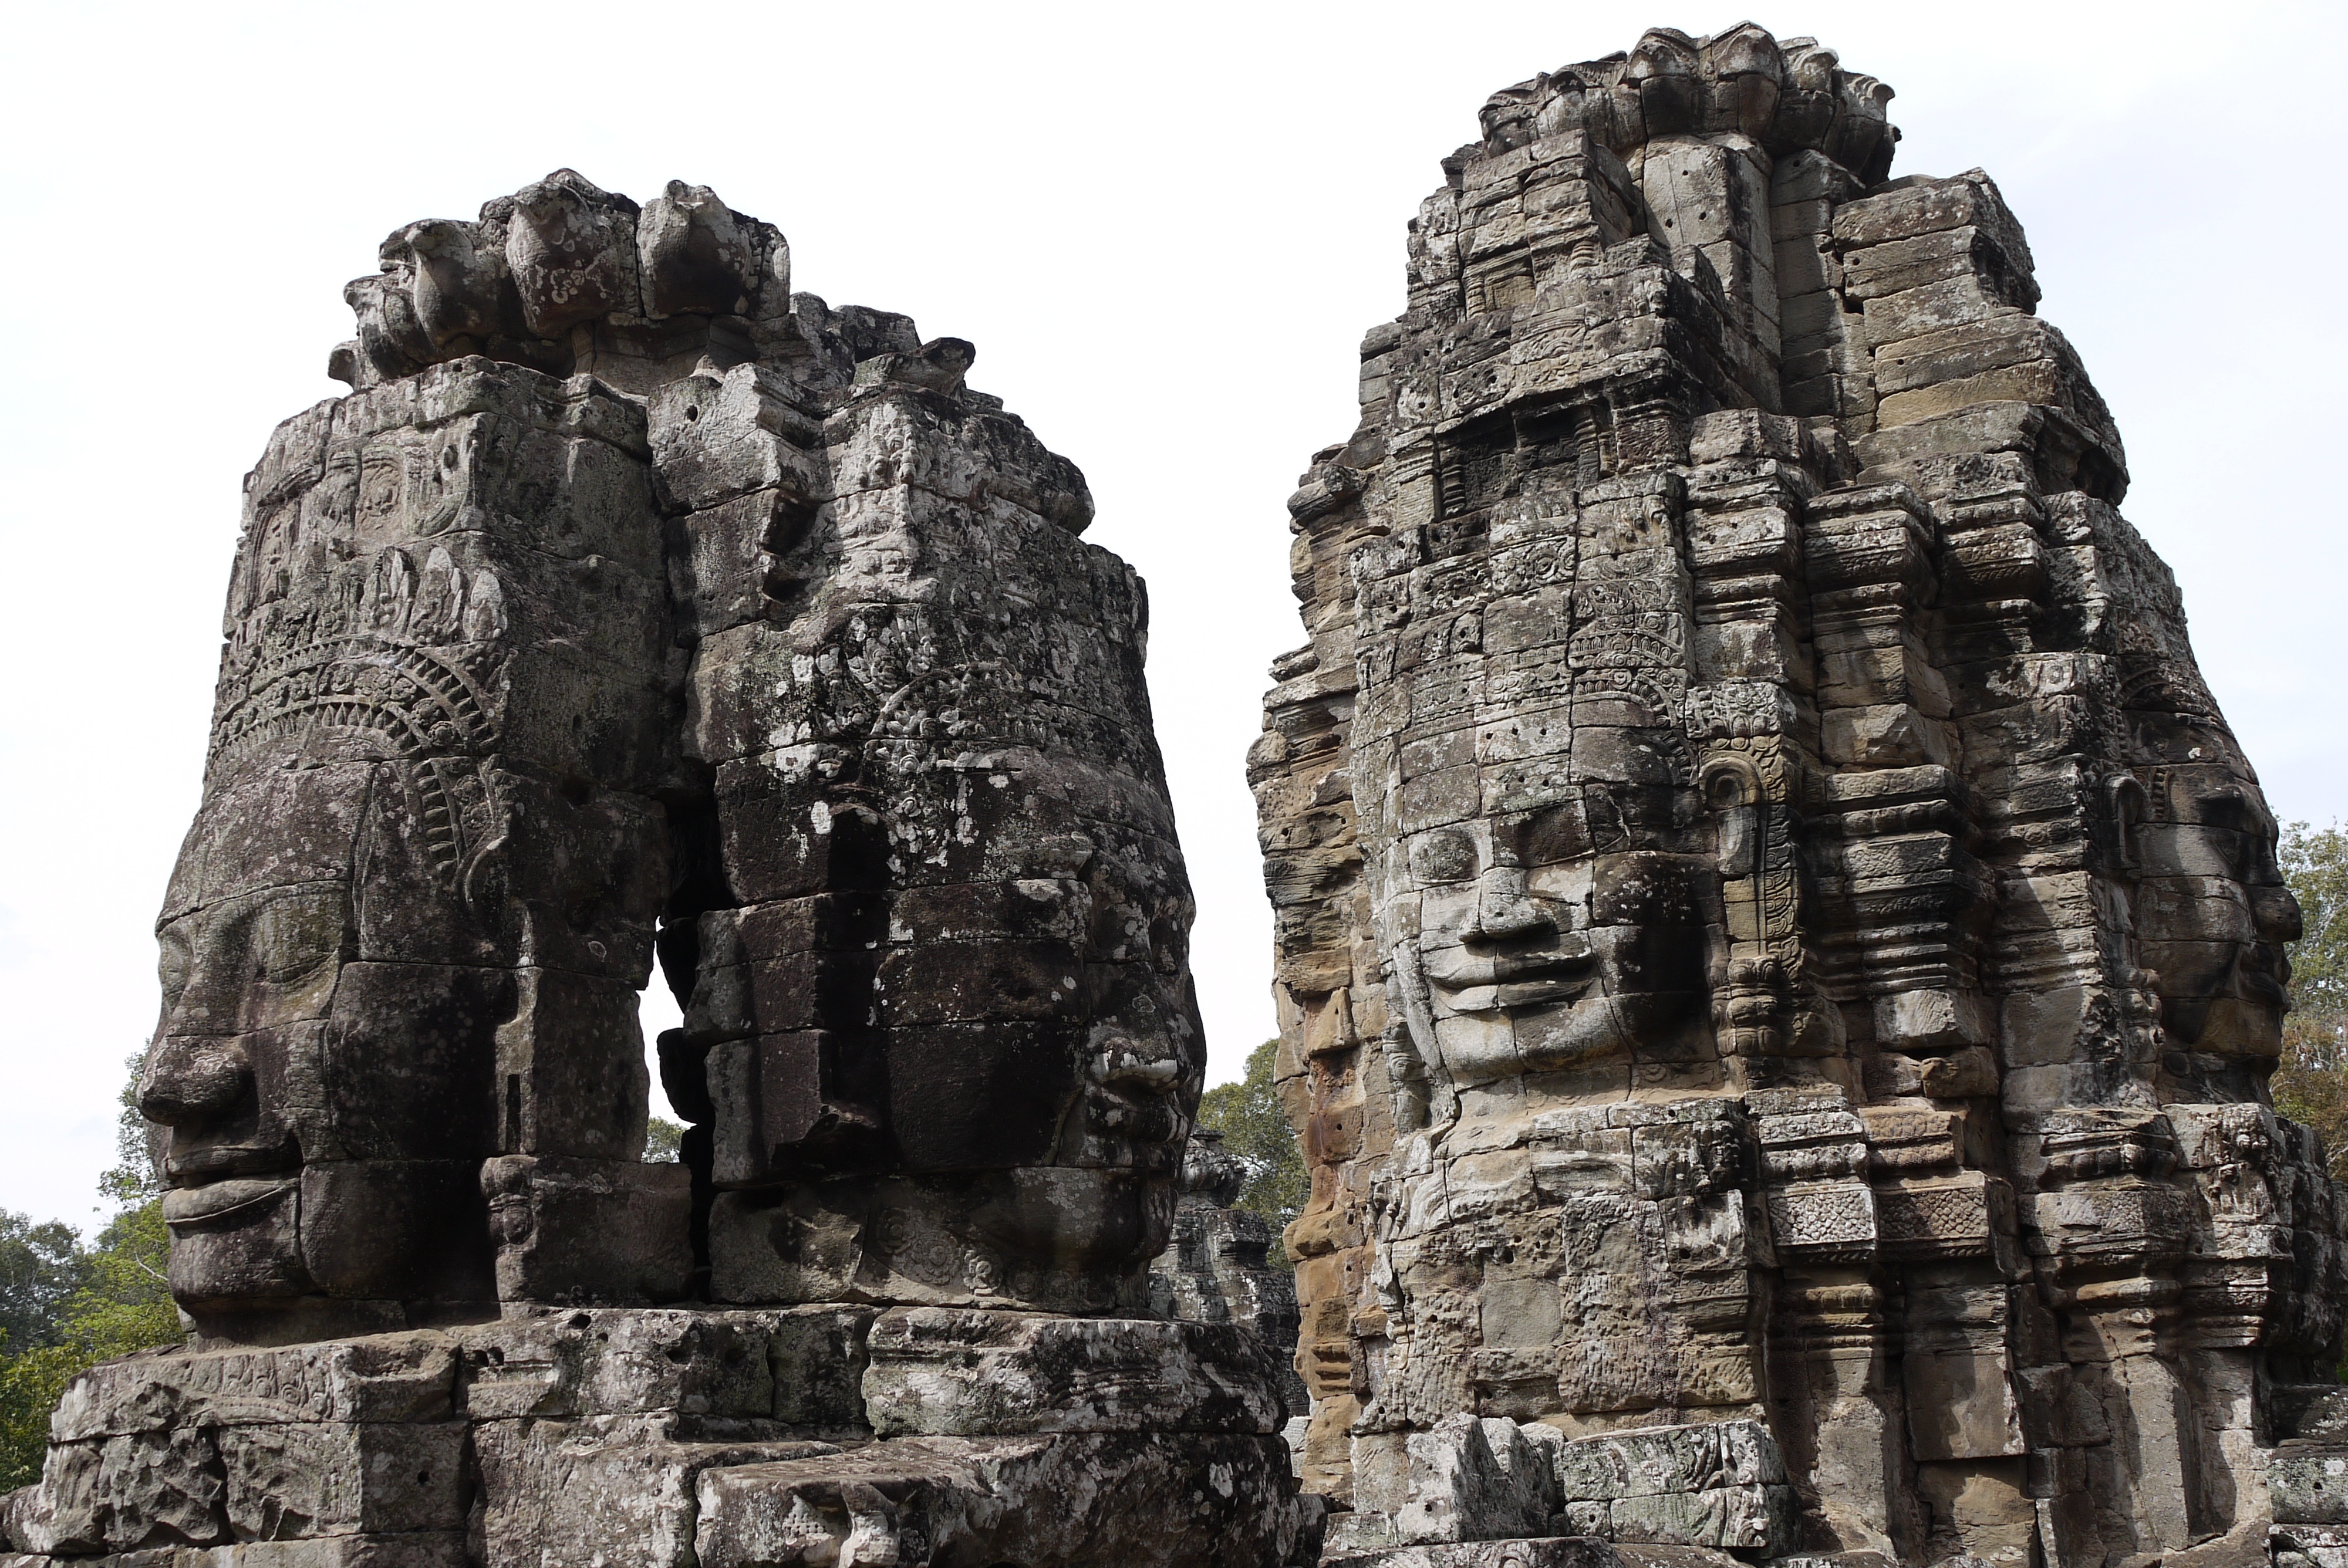
rock, building, monument, statue, landmark, tourism, place of worship, sculpture, temple, ruins, cambodia, angkor wat, monolith, siem reap, archaeological site, unesco world heritage site, bayon, hindu temple, historic site, ancient history, bayon temple, maya civilization